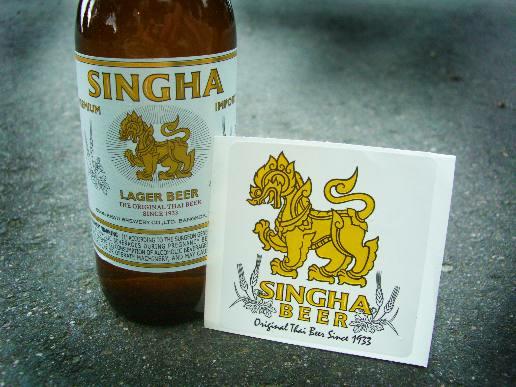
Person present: No